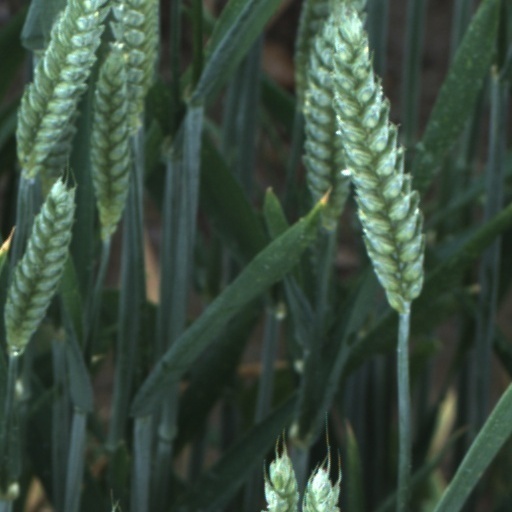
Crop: wheat